British Empire Exhibition

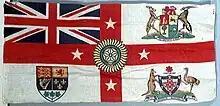
A British Empire flag that was distributed as a souvenir at the exhibition. It combines the symbols of the United Kingdom, Canada, Australia, New Zealand, Newfoundland, South Africa, and India to represent the empire as a whole.

Wembley Park station was rebuilt for the British Empire Exhibition and a new station, Exhibition Station (Wembley), was built on a spur to connect the station to Marylebone. Exhibition station opened on 28 April 1923, the day of Wembley Stadium's first FA cup final. It was later renamed Wembley Exhibition, and then, in February 1928, Wembley Stadium. It was only really used to transport spectators to Wembley events. It stopped carrying passengers in May 1968 and officially closed on 1 September 1969.